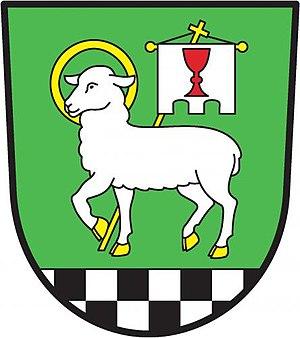
Morašice est une commune du district et de la région de Pardubice, en République tchèque. Sa population s'élevait à 80 habitants en 2017.